Anna (2015 Colombian film)

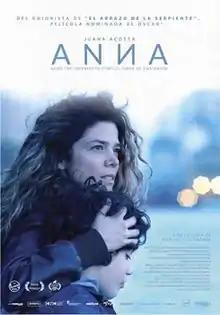
Film poster

Anna is a 2015 Colombian-French drama film directed by Jacques Toulemonde Vidal. The film was named on the shortlist for Colombia's entry for the Academy Award for Best Foreign Language Film at the 89th Academy Awards, but it was not selected.